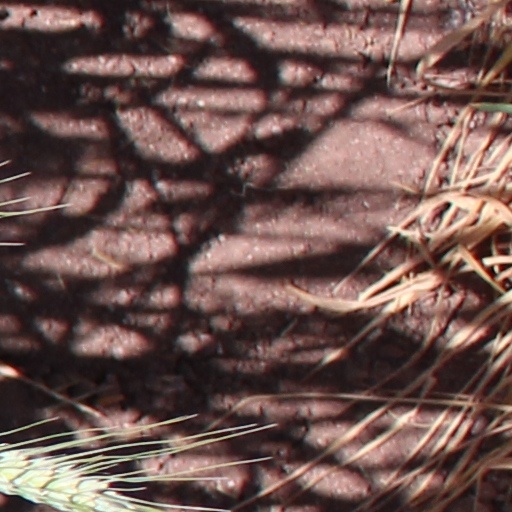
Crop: wheat